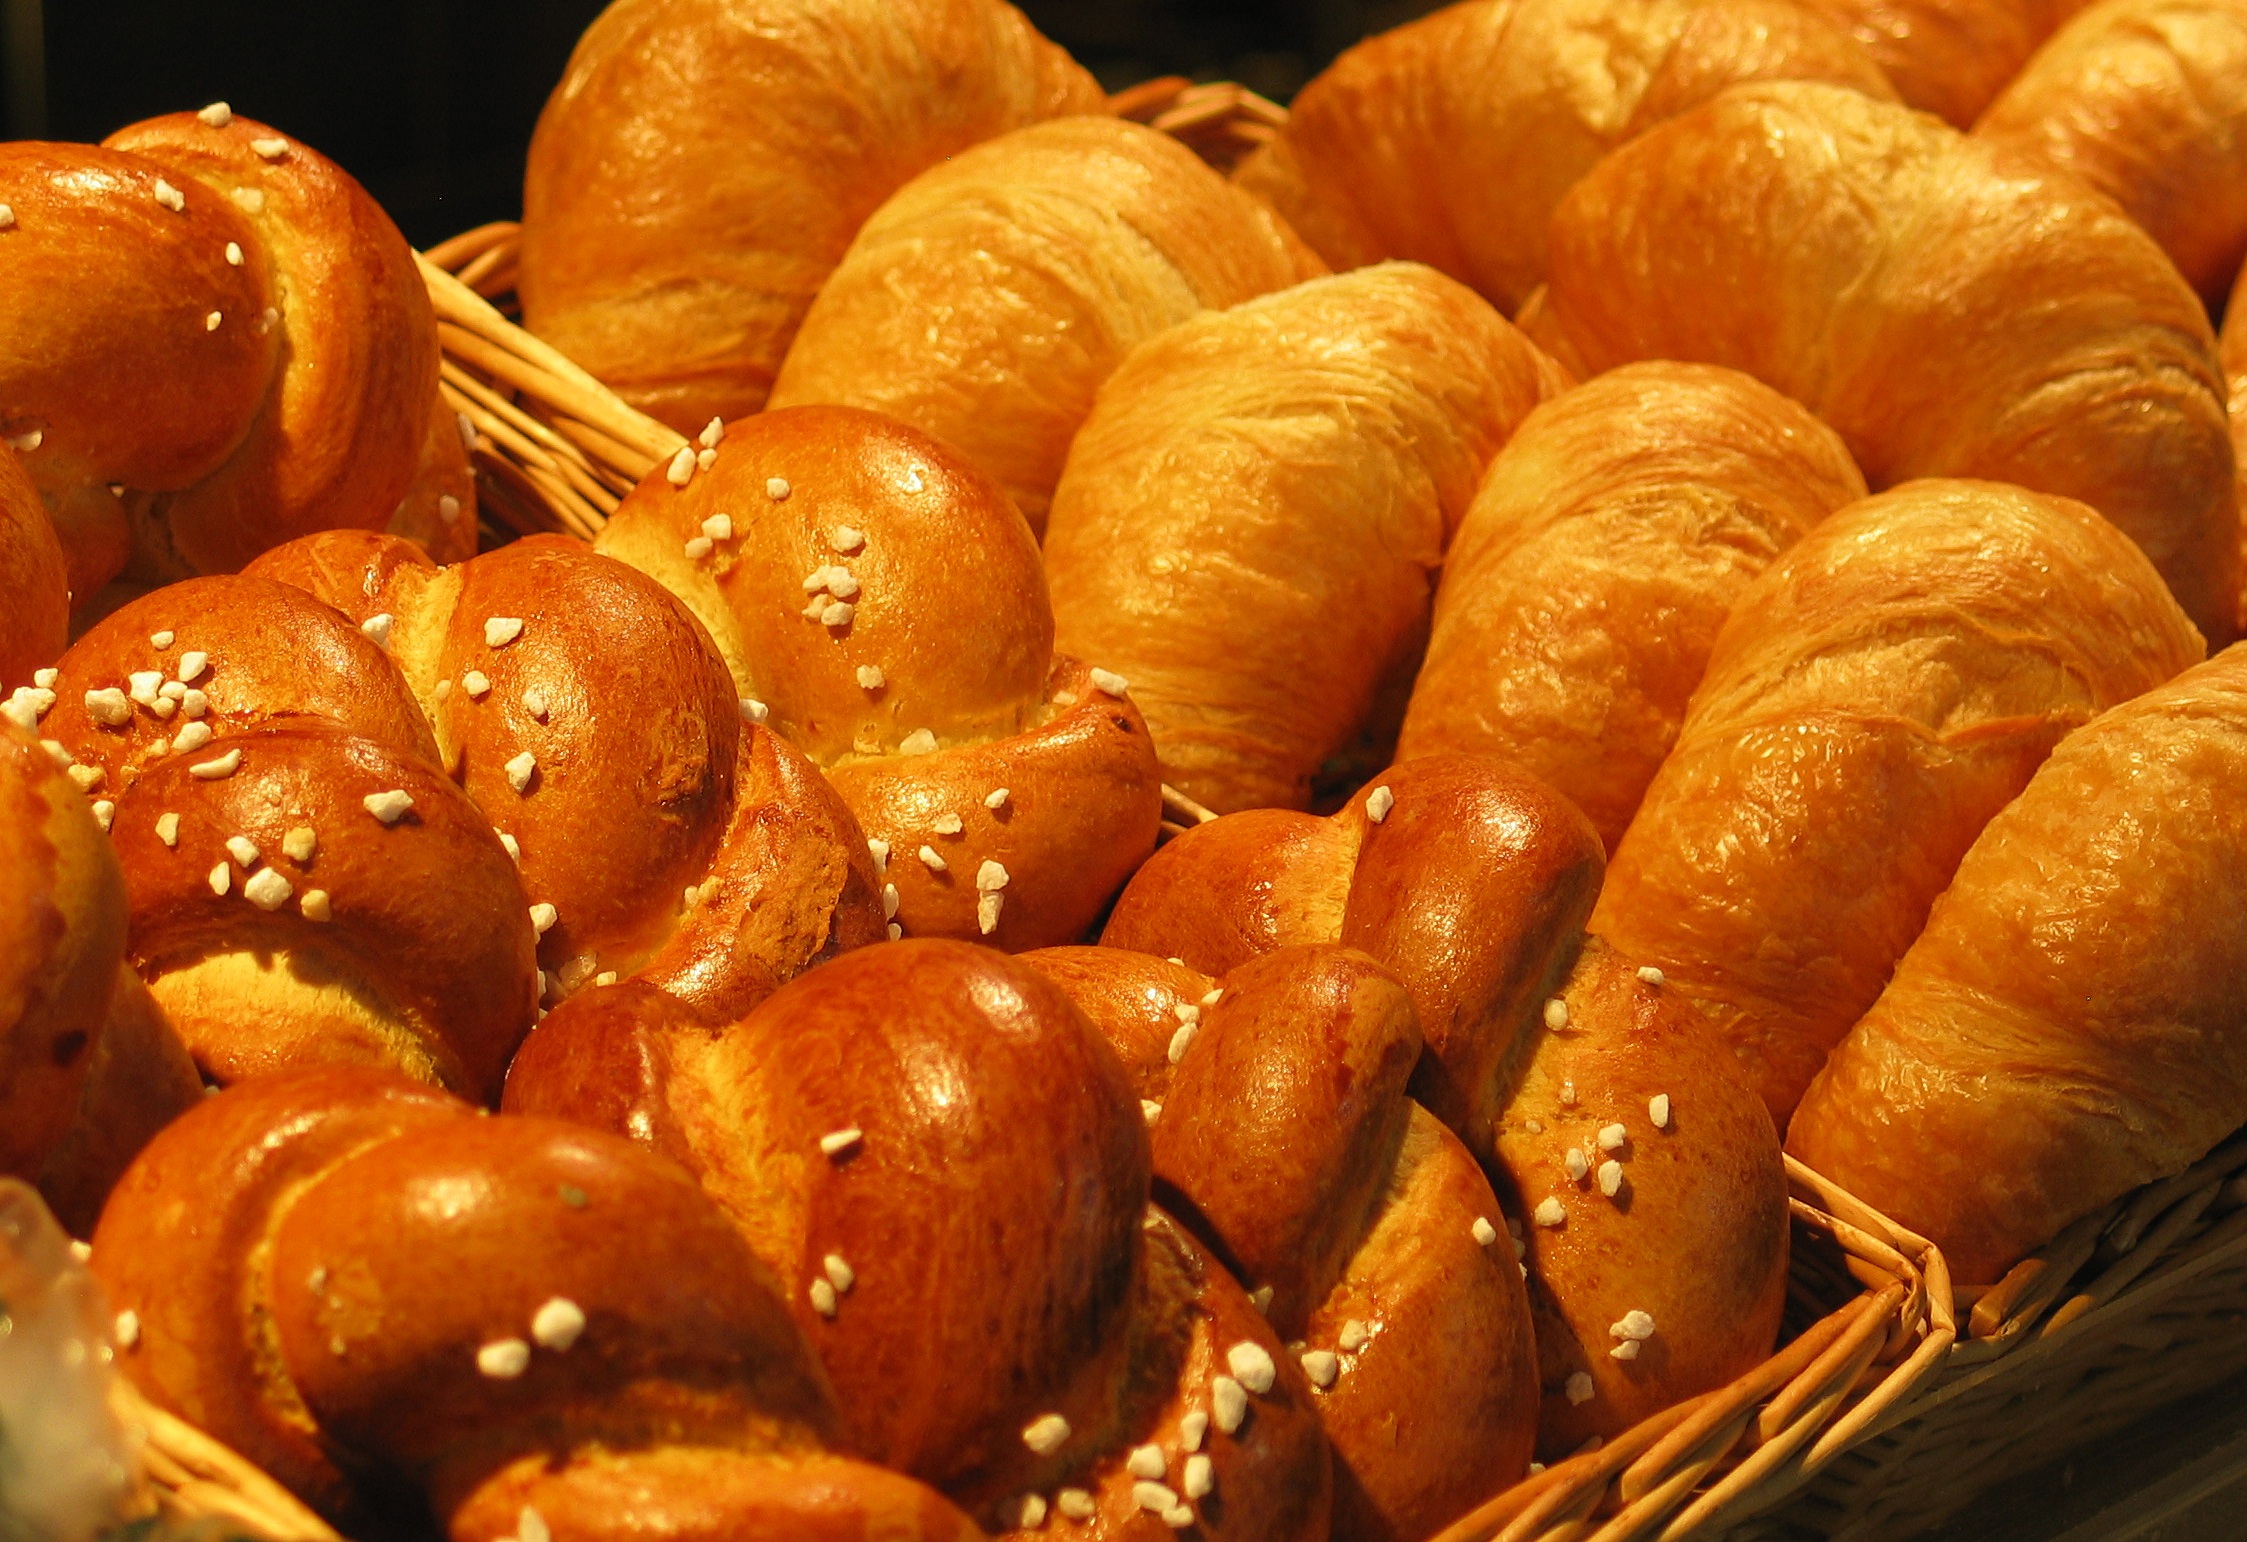
dish, meal, food, produce, breakfast, croissant, snack, dessert, eat, cuisine, delicious, bread, buffet, sea salt, specialty, bake, nutrition, baker, roll, tradition, frisch, enjoy, benefit from, pretzels, flour, baked goods, bavarian snack, danish pastry, laugenbr tchen, snack food, viennoiserie